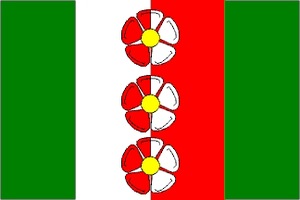
Horní Podluží est une commune du district de Děčín, dans la région d'Ústí nad Labem, en Tchéquie. Sa population s'élevait à 785 habitants en 2018.